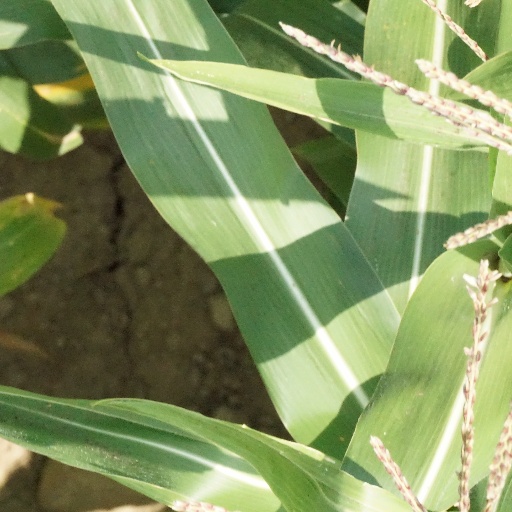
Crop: maize; corn